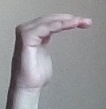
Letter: haa